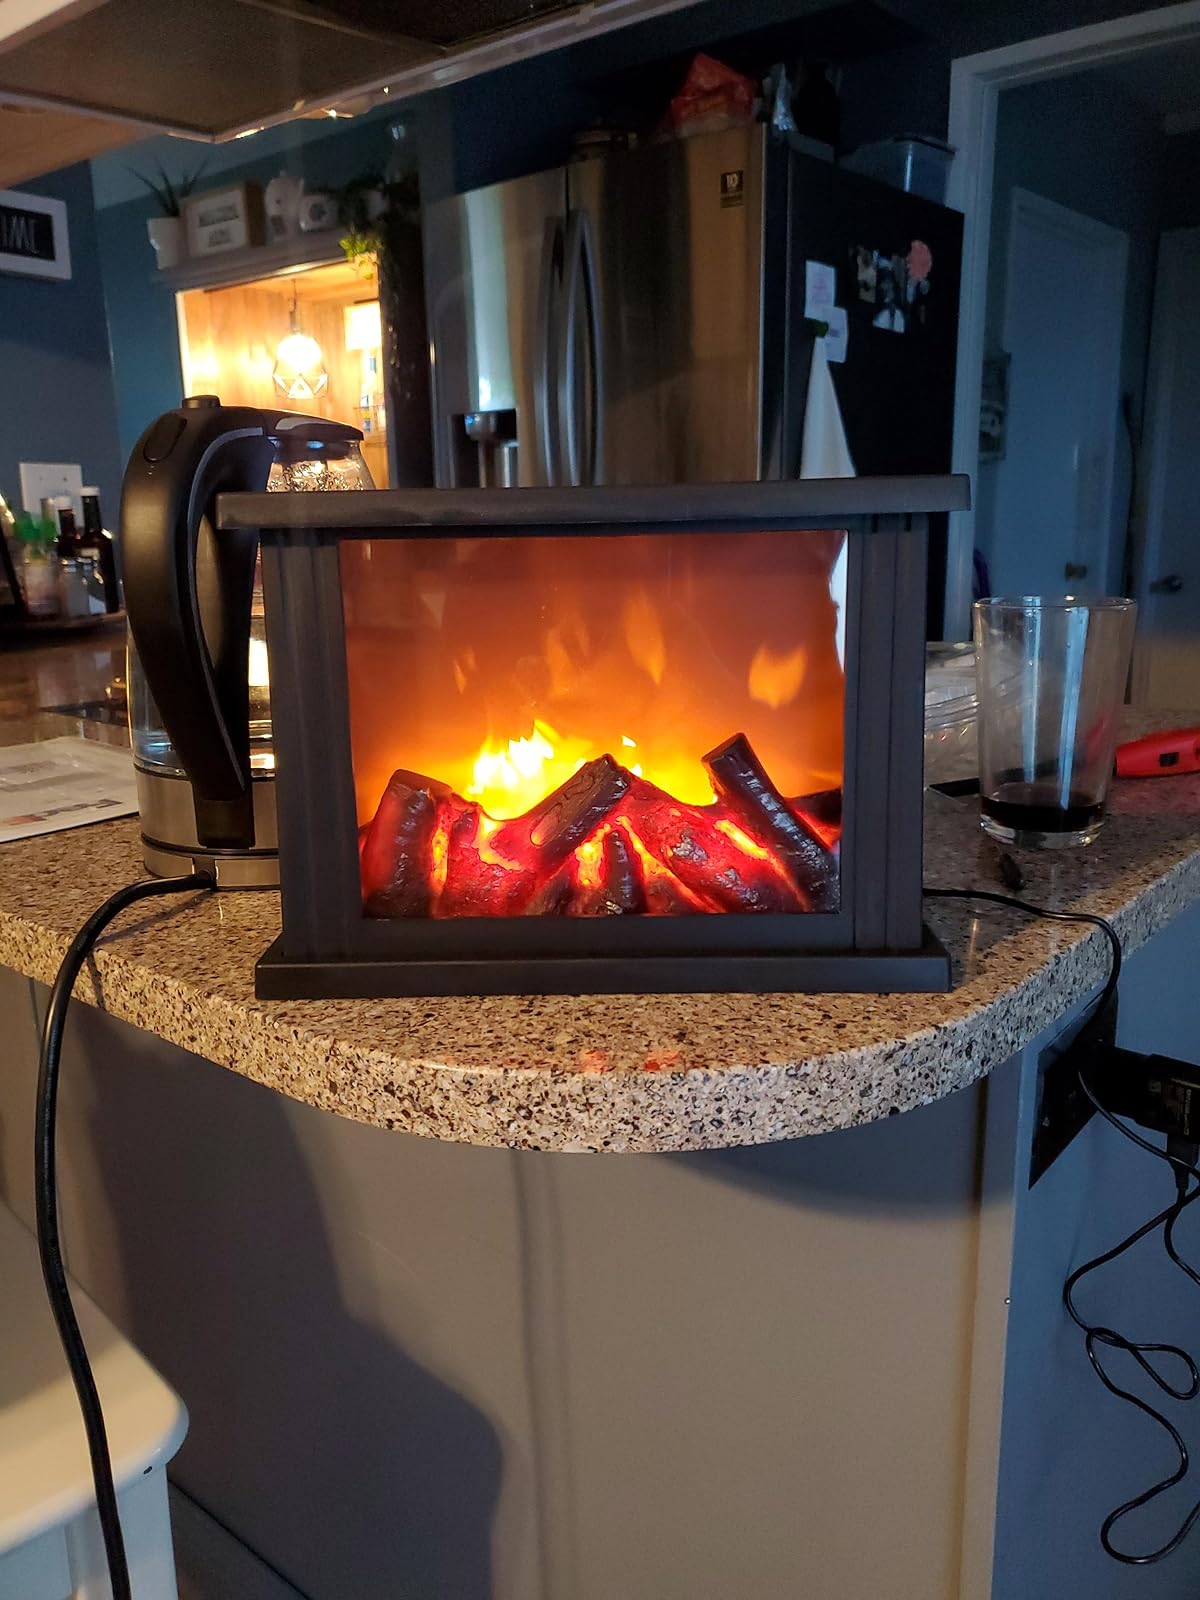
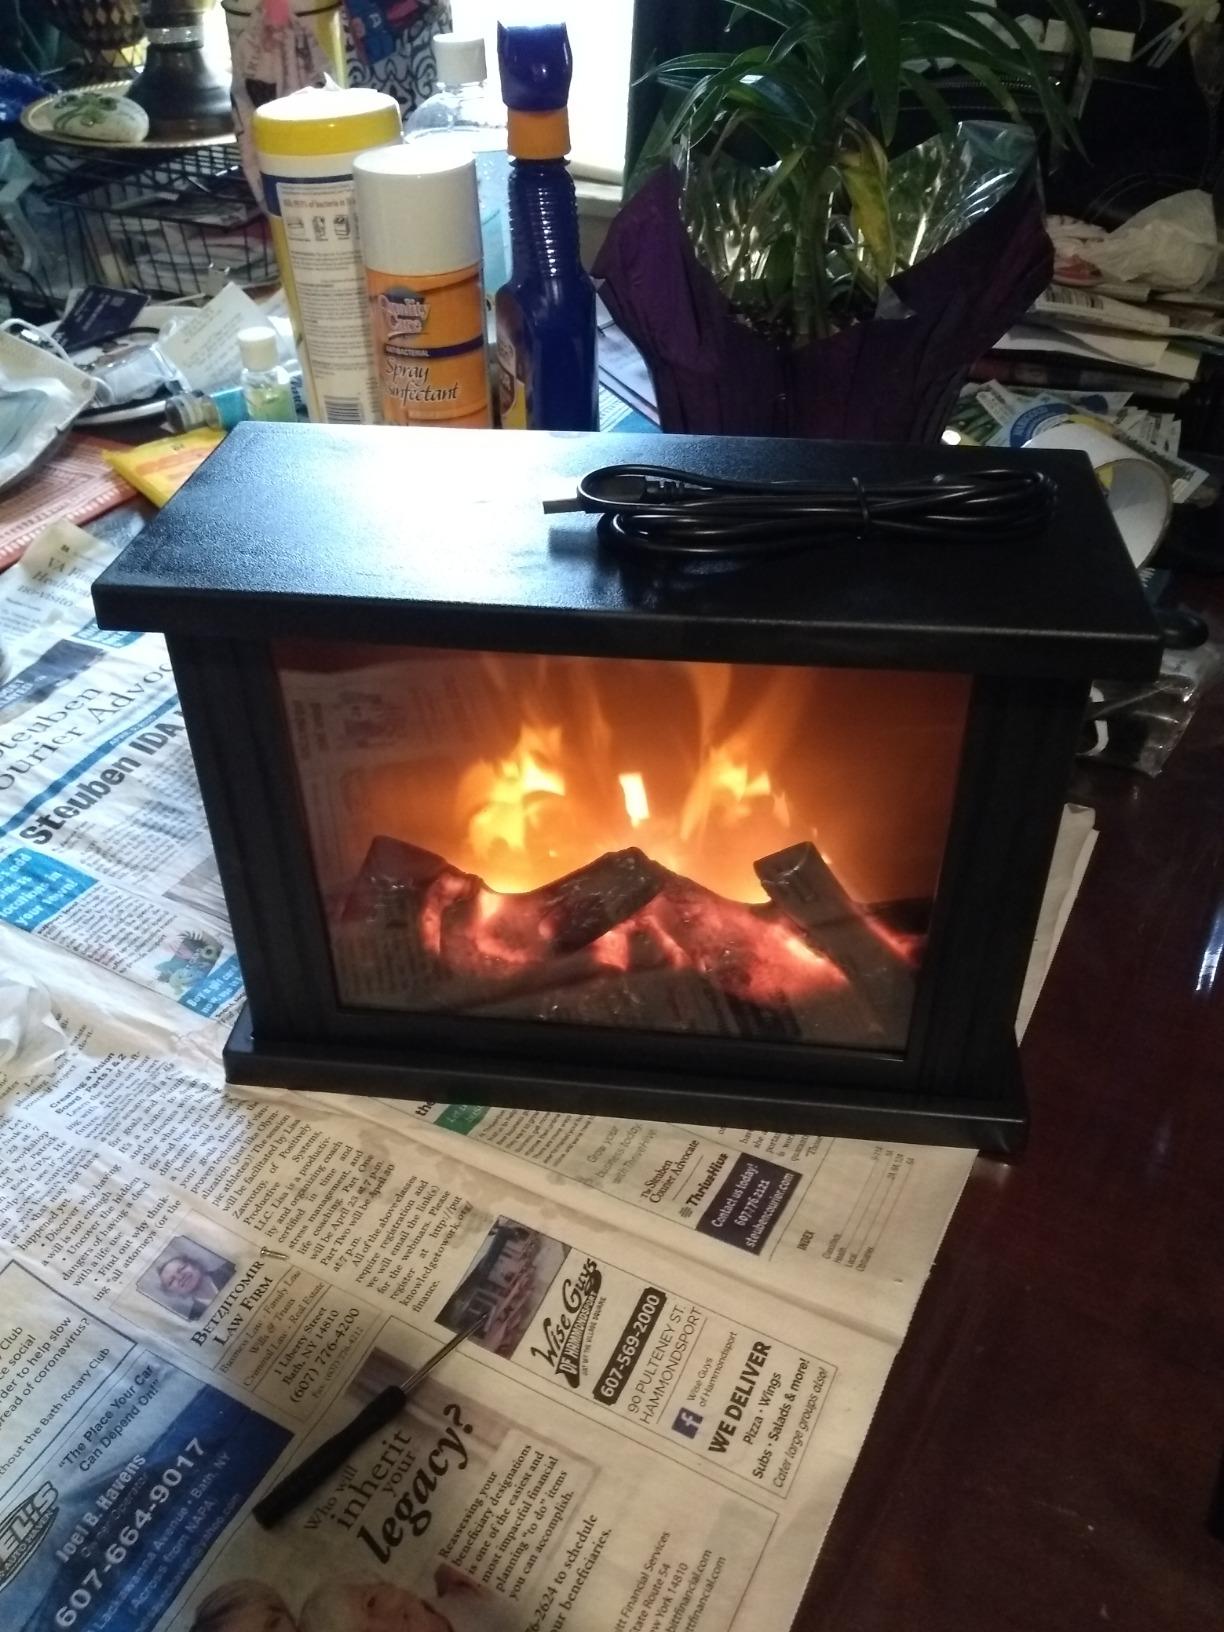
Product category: lantern
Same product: yes